The Last Aristocrat

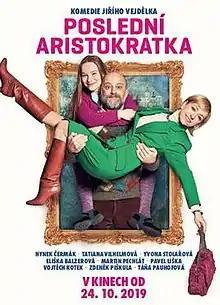
Film poster

The Last Aristocrat is a 2019 Czech comedy film directed by Jiří Vejdělek. It is based on a book by Evžen Boček of the same name.